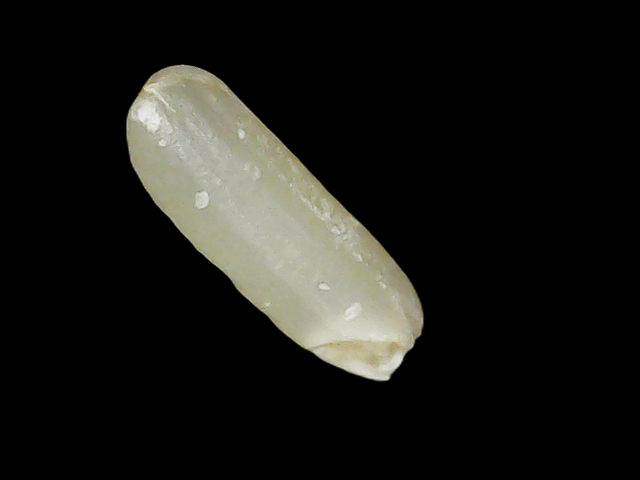
Rice variety: Binadhan7